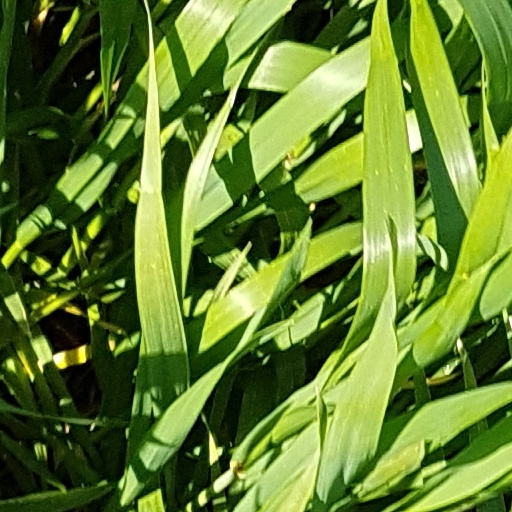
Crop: wheat